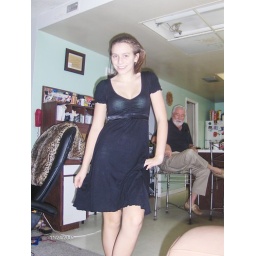
Gorgeous girl in a beautiful dress